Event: Nepal Earthquake
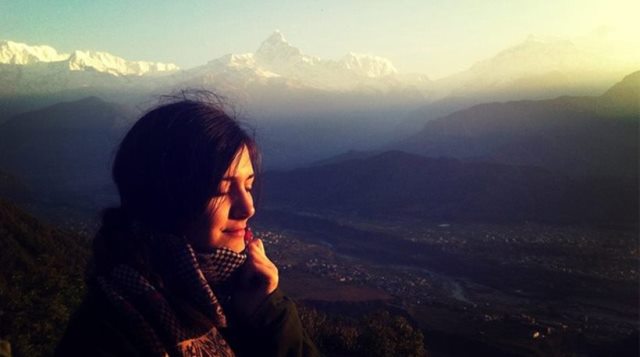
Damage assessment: no_damage